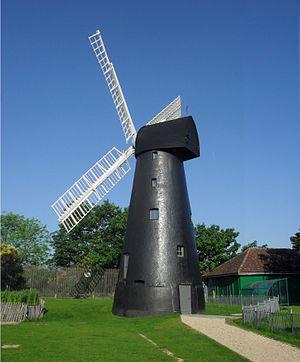
Le moulin d'Ashby, souvent appelé simplement moulin à vent de Brixton est un moulin à tour restauré classé de classe II * à Brixton dans le Borough londonien de Lambeth. Le moulin était autrefois dans le Surrey lors de sa construction et a été préservé. Il tient son nom de la famille de meuniers Ashby, qui l'ont exploité pendant plus d'un siècle.